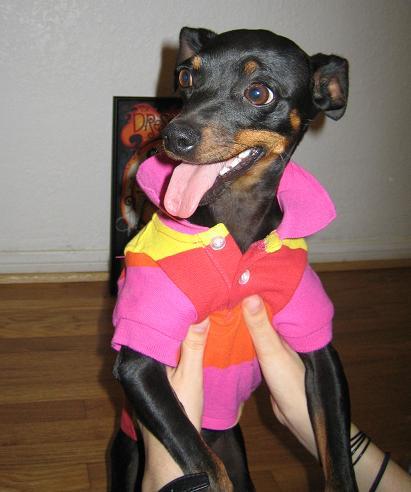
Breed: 561-n000127-miniature_pinscher